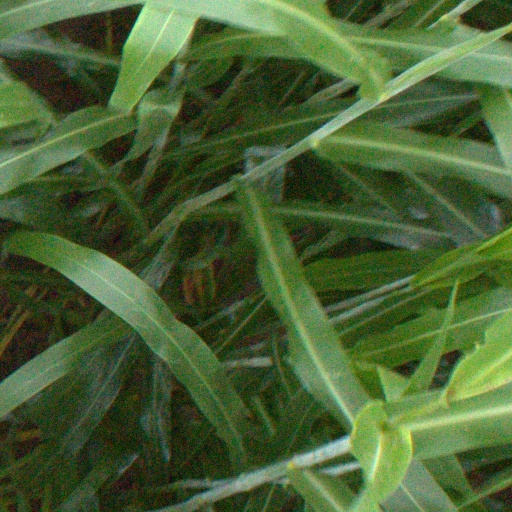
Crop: sorghum